Ana Paula Polegatch

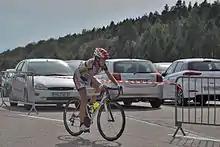
Polegatch in 2016.

Ana Paula Polegatch (born 21 October 1988) is a Brazilian road cyclist, who rides for Brazilian amateur team UniFunvic–Gelog–Pindamonhangaba. She won the Brazilian National Time Trial Championships in 2014, 2017, 2021 and 2022.